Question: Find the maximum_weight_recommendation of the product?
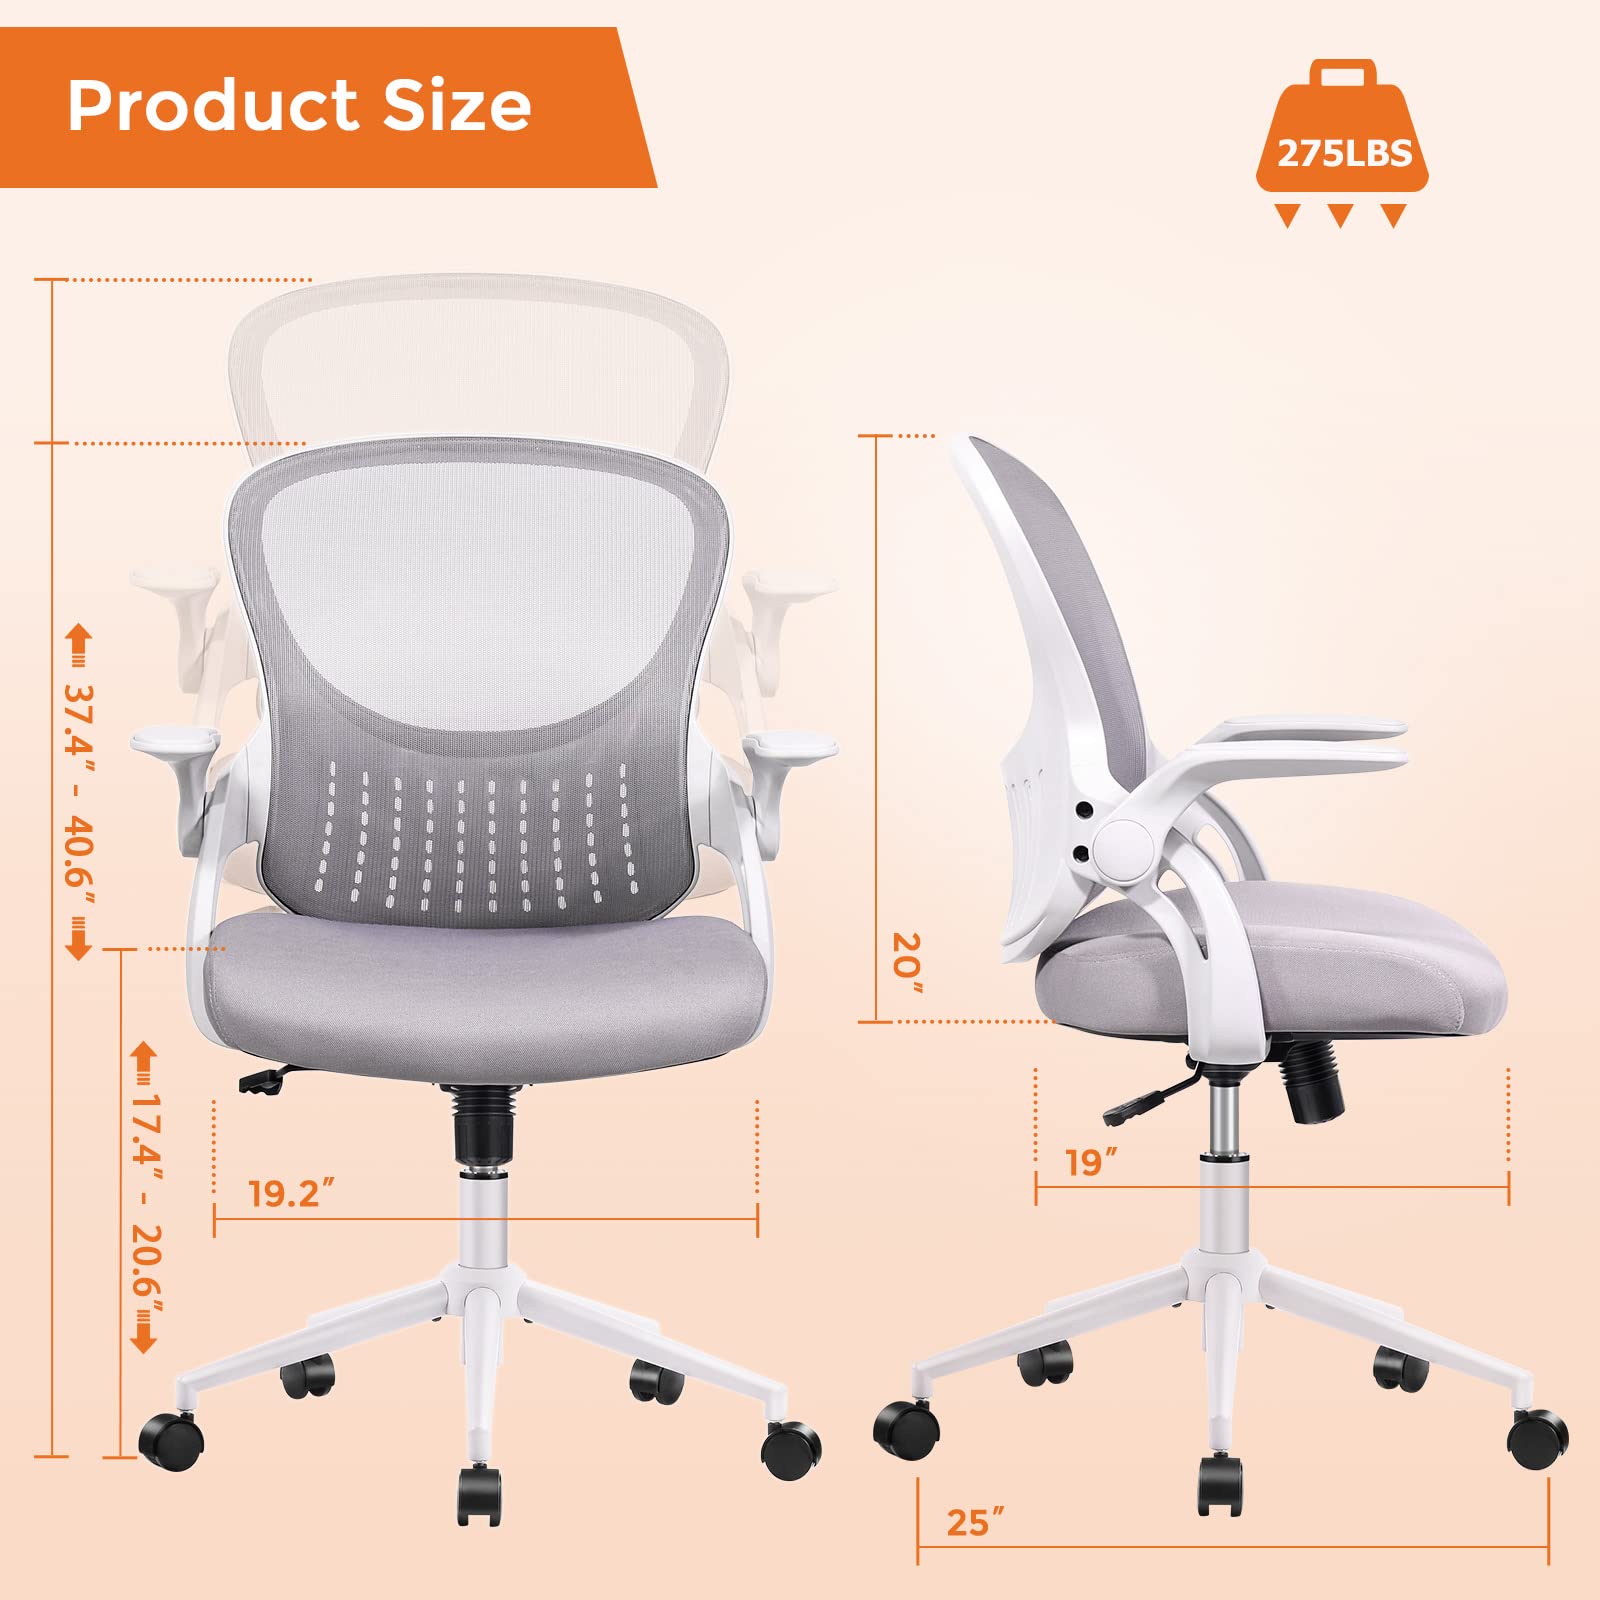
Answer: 275 pound